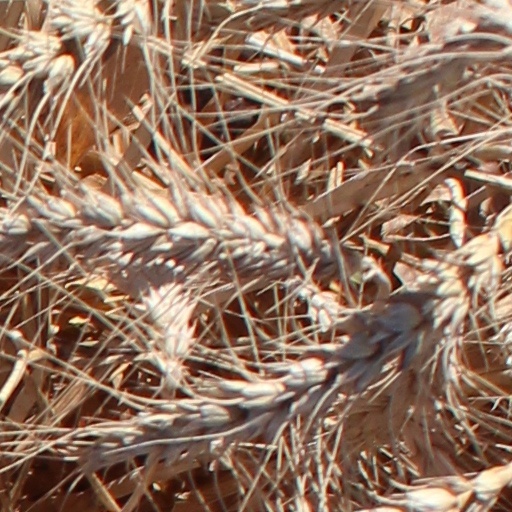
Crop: wheat